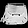
Label: Bag